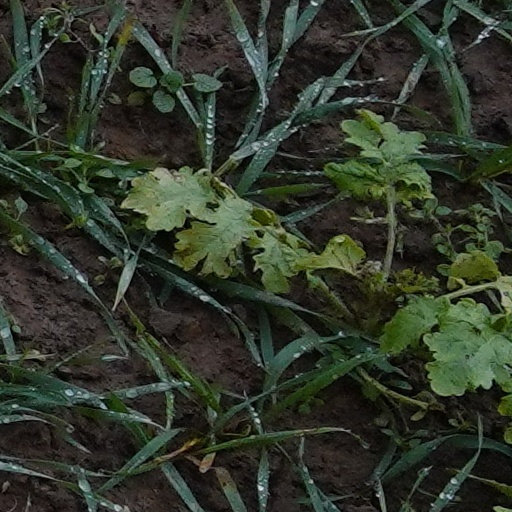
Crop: wheat